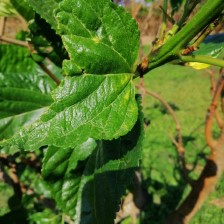
Variety: BlackOodTurkey